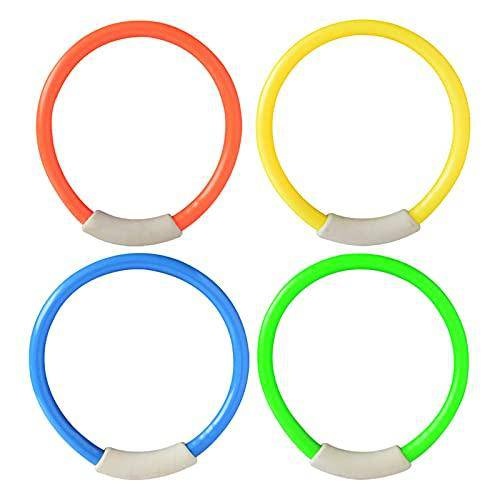
Diving Ring Colorful Sinking Pool Rings Underwater Fun Toys for Kids Dive Training Dive & Retrieve
Brand: BCAV Color: A Features: [Basic Toy for the Pool] - 4 PCS Bright & Colorful dive rings will attract your kids throwing and chasing them at the swimming pool,different color designs allows for enhancing game play in the water,fun,underwater swimming toy rings for kids to use every day. [Durable and Safe] - This Swimming Pool Diving Rings are made of durable nontoxic plastic material, it isvery sturdy, unbreakable and noncorrosive smoothness edge design, NO Worry about hurting your kids little hands when playing. [Great for Swimming and Diving Training] - Ytuomzi Pool Rings is a great training tool to encourage children swimming and confidence to dive underwater.Dive and retrieve, simple and effective to build swim skills.Great motivator for beginner swimmers. [Sink Fast and Easy to Retrieve] - This sinking plastic pool rings is a substantial weight to sink fast,stand up straight on the pool bottom,and the 4 bright colorful rings is easy to see under water so they can easily to pick up and learn swimming and diving skill faster. [Perfect GIift Increase Water Fun] - The diving rings increase fun and joy in swimming pool or in the bathtub with your kids. For adults and parents, it is also a perfect summer gift to children, grandchildren, kids, boys, girls, and swimming learners. Binding: Baby Product model number: T74 Part Number: ABS Details: Features: 1.This set is a must have for any family that enjoys a day at the pool! 2.Brightly colored dive sets toyswith numbered point values can be easily found in the water and enhance game play in the water! 3.Kids can improve their swimming skills by launching a ring, bandit ,stringy , treasures and chasing it through the water.Dive and retrieve—perfect for swimming training. 4.With 4 pieces, it is enough to keep the whole neighborhood busy at the pool, let alone your own family. 5.Simply throw the dive toys into the pool, wait for them to sink to the bottom and then go in after them! 6.Makes a great gift & is perfect for the beach, schools, party favors, backyard, the lake, promotions and so much more! Target Audience: Recommended for ages 3 and up. Specifications: Size: ring diameter 4.7" Material:100% safety and non-to-xic Rubber &ABS Color: multicolored as stated in the picture Package Includes: 1*4pcs Diving Pool Toy Rings EAN: 0755391479484
Brand: BCAV
Category: Home & Garden > Pool & Spa > Pool & Spa Accessories > Pool Toys